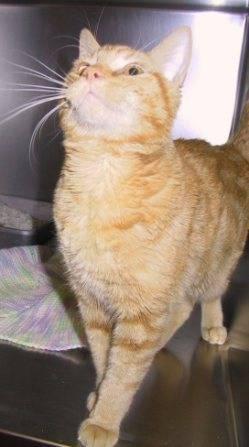
cat